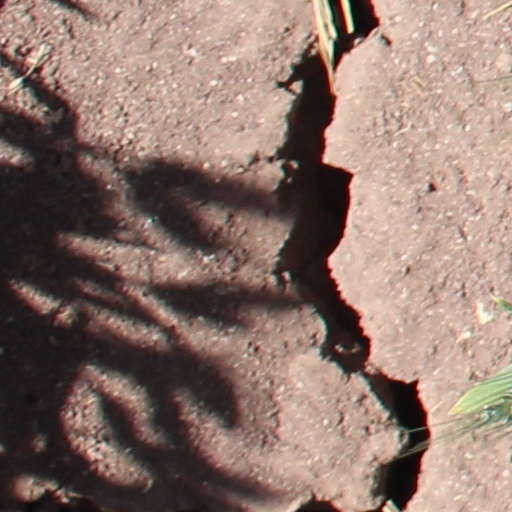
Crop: wheat